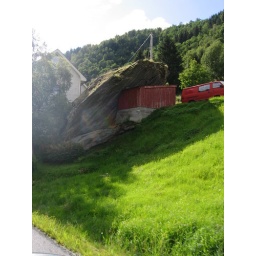
Norway rock in house